St Michaels, Kent

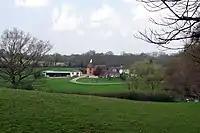
Reader's bridge in St Michaels

St Michaels is a village in the civil parish of Tenterden, in the Ashford district, in the county of Kent, England. Before 1863 it was known as Boar's Isle or Boresisle.